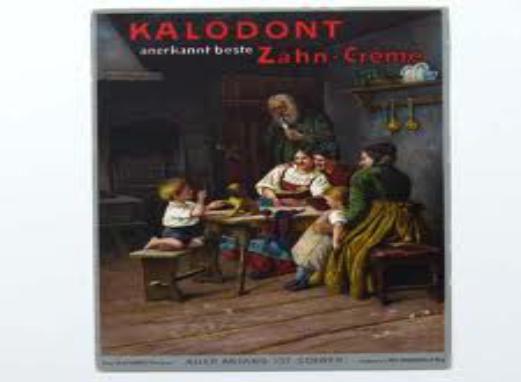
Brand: Kalodont
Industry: Necessities